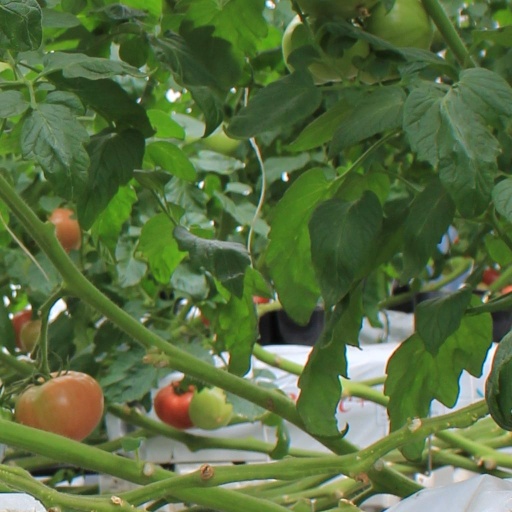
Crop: tomato